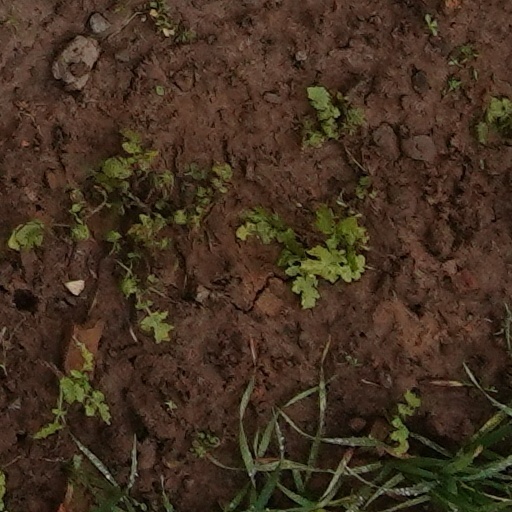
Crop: wheat